Four tones (Middle Chinese)

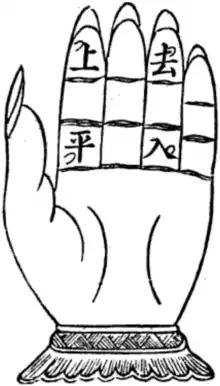
An old illustration of the four tone classes, in their traditional representation on a hand. In modern use, the diacritics all face the character, as in the table above.

The four tones of Chinese poetry and dialectology are four traditional tone classes of Chinese words. They play an important role in Chinese poetry and in comparative studies of tonal development in the modern varieties of Chinese, both in traditional Chinese and in Western linguistics. They correspond to the phonology of Middle Chinese, and are named "even" or "level" ( "píng"), "rising" ( "shǎng"), "departing" or "going" ( "qù"), and "entering" or "checked" ( "rù"). (The last three are collectively referred to as "oblique" ("zè"), an important concept in poetic tone patterns.) They are reconstructed as mid (˧ or 33), mid rising (˧˥ or 35), high falling (˥˩ or 51), and mid (˧ or 33) with a final stop consonant respectively. Due to historic splits and mergers, none of the modern varieties of Chinese have the exact four tones of Middle Chinese, but they are noted in rhyming dictionaries.